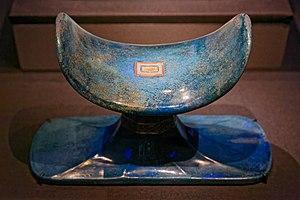
Appui-tête en faïence eguptienne bleu foncé avec inscriptions.